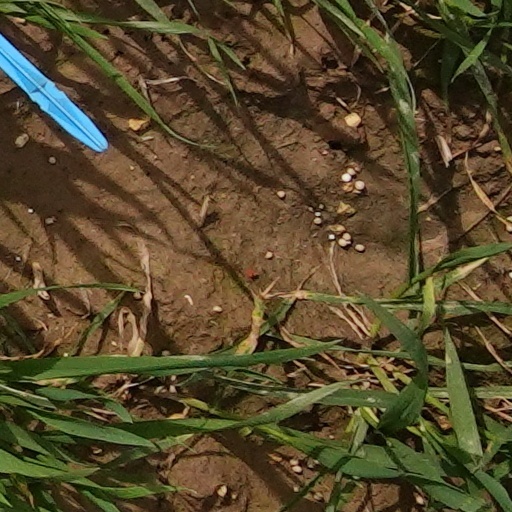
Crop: wheat